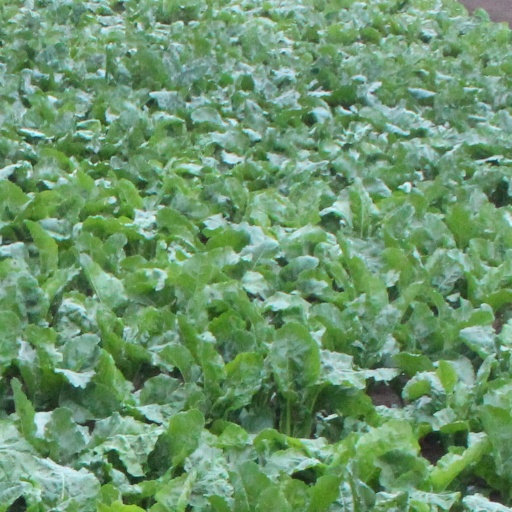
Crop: sugar beet